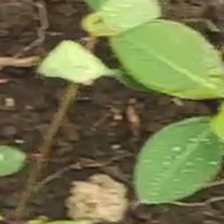
Weed species: Moti_dudhi(Euphorbia_geneculata_L)